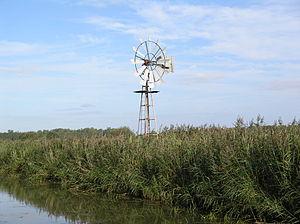
Cet article recense les moulins à vent de la province de Frise, aux Pays-Bas.